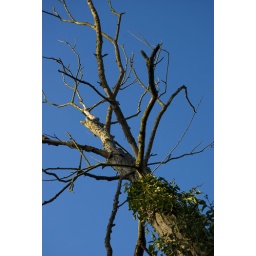
Jan 16, 016/366This dead tree look good against the clear blue sky. The ivy is still growing on it.